George Devereux

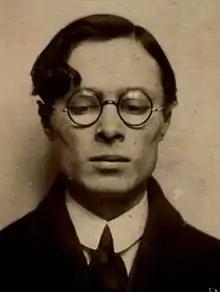
George Devereux

Georges Devereux (born György Dobó, ; 13 September 1908 – 28 May 1985) was a Hungarian-French ethnologist and psychoanalyst, often considered the founder of ethnopsychiatry.